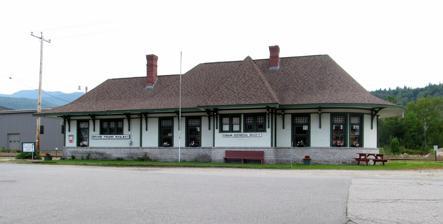
Building: Gorham station
Country: United States of America
Year built: 1907
This article relies largely or entirely on a single source . Relevant discussion may be found on the talk page . Please help improve this article by introducing  citations to additional sources . Find sources: "Gorham station" – news · newspapers · books · scholar · JSTOR ( May 2015 ) Gorham The former station building in August 2012 General information Location Gorham , New Hampshire United States Coordinates 44°23′15″N 71°10′33″W / 44.38750°N 71.17583°W / 44.38750; -71.17583 History Opened 1907 Closed 1968 Former services Preceding station Canadian National Railway Following station Berlin toward Montreal Montreal – Portland Shelburne toward Portland Gorham station is a former Grand Trunk Railway station in Gorham, New Hampshire , United States. It was built in 1907, long after the arrival of the railroad in 1851. The existing station was the third depot.  The first was in the White Mountain Station House, which was built by the railroad on what is now the Town Common.  When it later became the Alpine House, a small depot was built just east of the hotel. Eventually the Alpine House was moved across Main St. to become the Mt. Madison Inn.  Thus a new depot was built in 1907, with a 400' platform. History A postcard view of the station around 1900 The St. Lawrence and Atlantic Railroad was chartered in Maine on February 10, 1845. Montreal businessmen obtained a charter for the St. Lawrence & Atlantic Railroad on March 17, 1845. Together, the two companies proposed to construct a railroad between Montreal and Portland across the province of Quebec and the states of Vermont , New Hampshire , and Maine. Directors of the St. Lawrence and Atlantic Railroad broke ground in Portland on July 4, 1846. It took until July 22, 1851, for construction to allow the first train to enter Gorham, New Hampshire , which represented over 91 miles (146 km) of track. The arrival of the St. Lawrence & Atlantic Railroad in 1851 had a profound and lasting impact upon this part of the Androscoggin Valley . Suddenly, other White Mountain towns that had enjoyed the bulk of the fast-growing tourist trade found their stagecoach connections eclipsed by Gorham and its railroad. Tourists from the East Coast and Canada flocked to the railroad-owned White Mountain Station House (later known as the Alpine House), to the nearby Glen House , the summit of Mount Washington , and other scenic spots. Construction resumed and reached the town of Northumberland, New Hampshire , on July 12, 1852, passing through the new Berlin station en route. Meanwhile, the St. Lawrence & Atlantic built southeastward from Montreal, and the two companies had agreed on August 4, 1851, to join at the town of Island Pond, Vermont . The first regularly scheduled through train between Montreal and Portland operated on April 4, 1853. Meanwhile, the directors had negotiated the joining of the two railroads between Portland and Montreal into the Grand Trunk Railway Company of Canada , which they accomplished through a 999-year lease dated August 5, 1853, but retroactive to July 1, 1853, roughly three months after completion of the through railway. The Grand Trunk Railway, which later became known as the Canadian National and, more recently, the St. Lawrence & Atlantic Railroad, opened the area to tourist trade, which is now the principal industry of the community. At first, Gorham, midway between Montreal and Portland, was a major rail yard and repair center, but, gradually the significance of Gorham to the GTR diminished, as did the importance of the railroads to the country. In 1973, the existing railroad station (built in 1907) was saved from destruction by the Gorham Historical Society. The architecturally unique building, contains displays on area and railroad history. The GHS continually works to expand museum exhibits about the railroads, tourism, the forest products industry and its residents. References